Aces & Eights

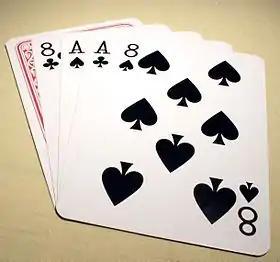
The Dead man's hand comprising two Aces and two eights, was held by Wild Bill Hickok when he was murdered

Aces & Eights returned (in greater numbers) to TNA on the July 12, 2012, episode of "Impact Wrestling", attacking both Sting and Hogan, with Hogan billed as having sustained a pelvic fracture (providing a kayfabe explanation for his absence from television while recovering from surgery to alleviate back pain). Over the next several weeks, the stable continued to attack both faces and heels, they were initially introduced as a Vigilante Gang